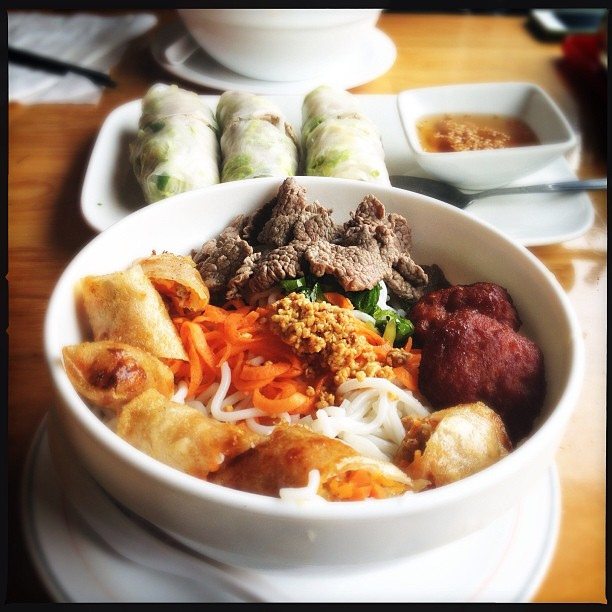
user: Given an image and a question. Answer the question in a short answer. Question: The dishes shown before you are cooked with which type of oil? Short Answer:
assistant: olive